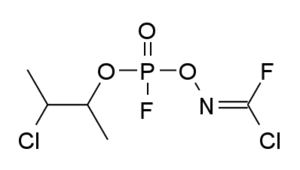
Le A-234 est un agent innervant organophosphoré de la série « novitchok » développée en URSS dans le cadre du programme Foliant. C'est l'un des composés révélés en 1995 et 2008 par Vil Mirzayanov. Cette molécule agit comme anticholinestérase, c'est-à-dire comme inhibiteur des cholinestérases, notamment des acétylcholinestérases, enzymes qui catalysent l'hydrolyse de l'acétylcholine CH₃COOCH₂CH₂N⁺(CH₃)₃, un neurotransmetteur, en choline HOCH₂CH₂N⁺(CH₃)₃ et en ion acétate CH₃COO⁻.
Les agents Novitchok sont un ensemble d'agents innervants développés par l'Union soviétique dans les années 1970 et 1980 puis par la Russie au moins jusque dans les années 1990. Ce sont des armes chimiques binaires, c'est-à-dire produites peu avant d'être utilisées en faisant réagir deux composés précurseurs moins toxiques, dont l'existence a été rendue publique en octobre 1991 à la suite des révélations de Vil Mirzayanov, un scientifique russe aujourd'hui établi aux États-Unis qui participait alors à leur développement. Il s'agirait des agents innervants les plus toxiques jamais conçus. Certaines molécules, comme le A-232, auraient, dans les conditions optimales, un effet cinq à huit fois plus puissant que l'agent VX, tandis que d'autres, comme le A-234, seraient dix fois plus toxiques que le soman.